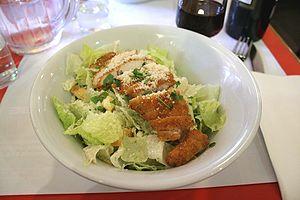
La salade César est une recette de cuisine de salade composée de la cuisine américaine, traditionnellement préparée en salle à côté de la table, à base de laitue romaine, œuf dur, croûtons, parmesan et de « sauce César » à base de parmesan râpé, huile d'olive, pâte d'anchois, ail, vinaigre de vin, moutarde, jaune d'œuf et sauce Worcestershire.